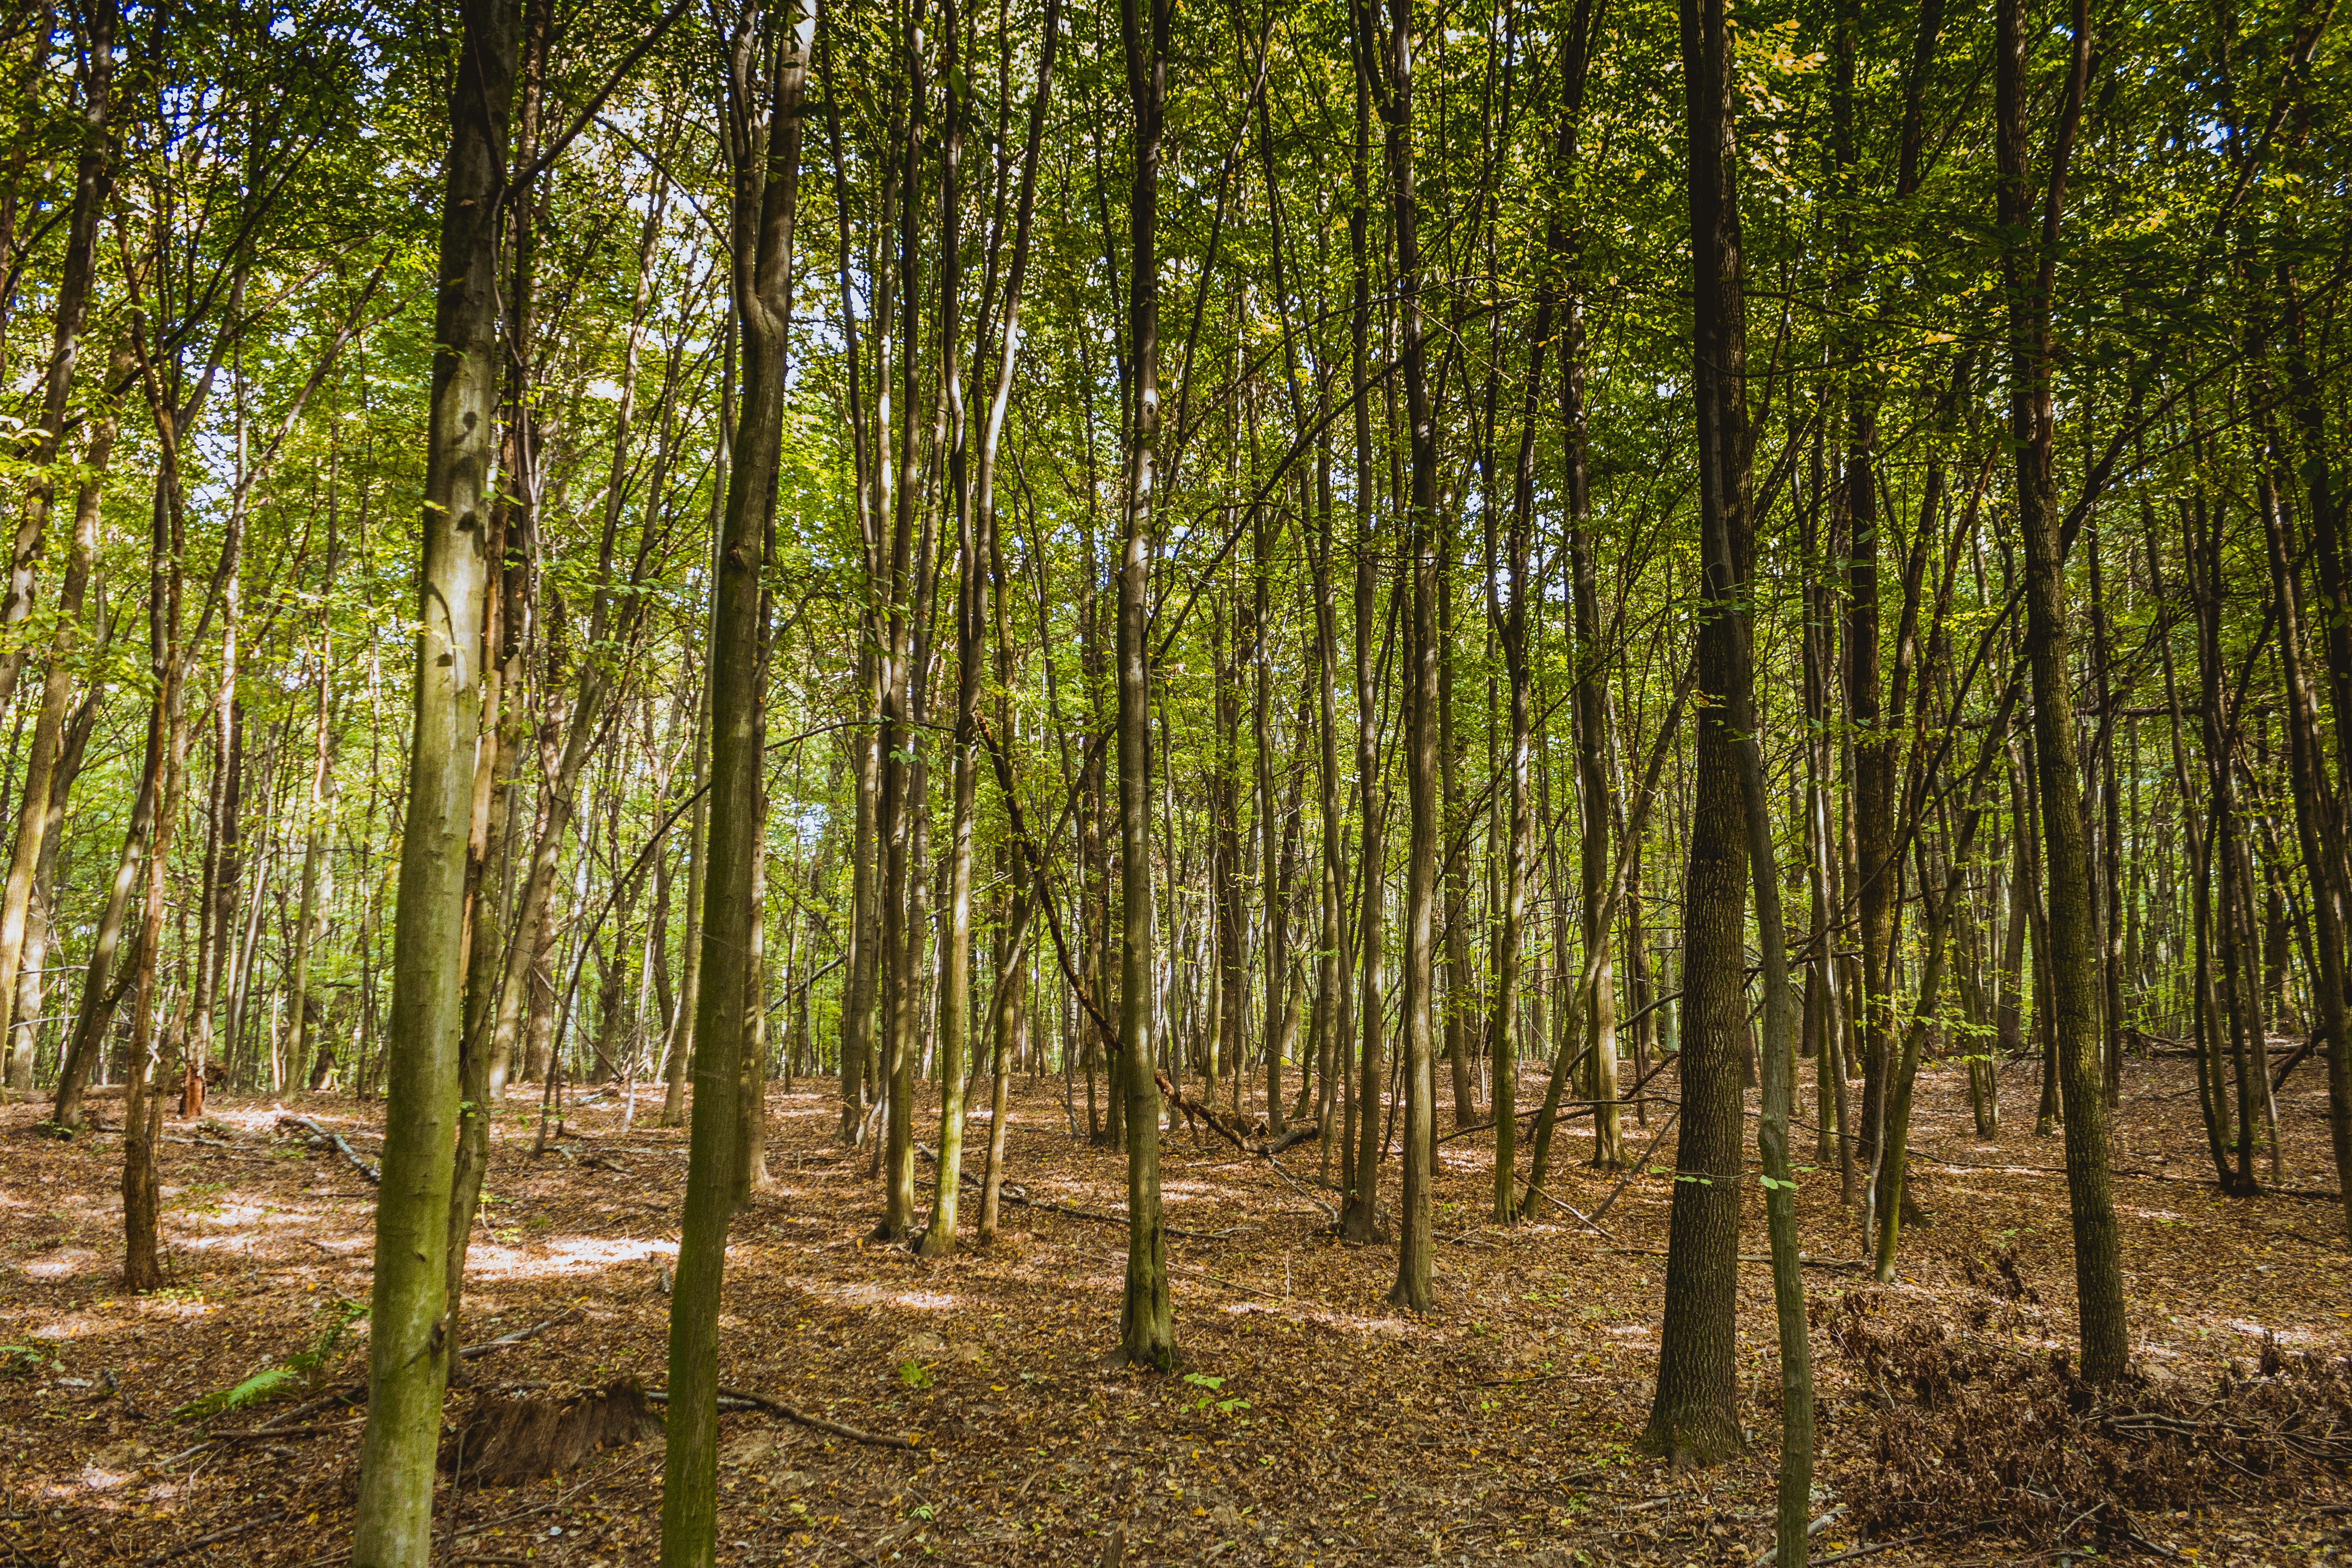
tree, nature, forest, branch, plant, sunlight, leaf, foliage, spring, green, soil, litter, deciduous, wetland, plantation, grove, woodland, habitat, ecosystem, biome, old growth forest, a dense forest, natural environment, plant stem, woody plant, temperate broadleaf and mixed forest, temperate coniferous forest, land plant